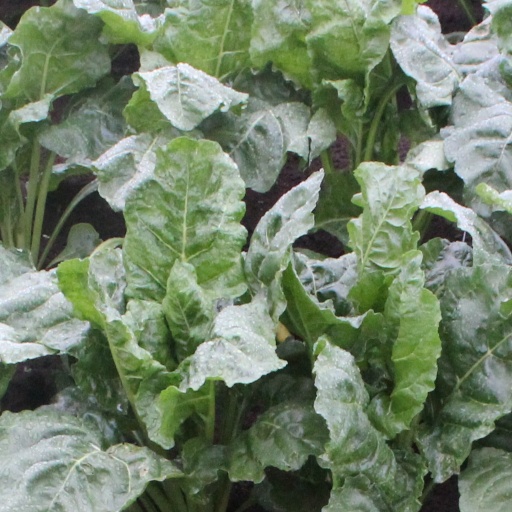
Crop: sugar beet